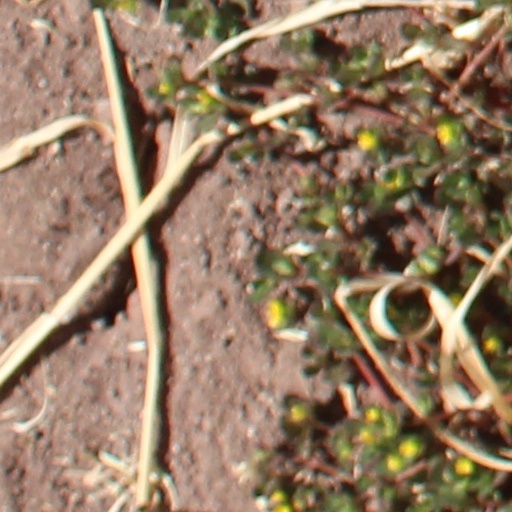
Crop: wheat